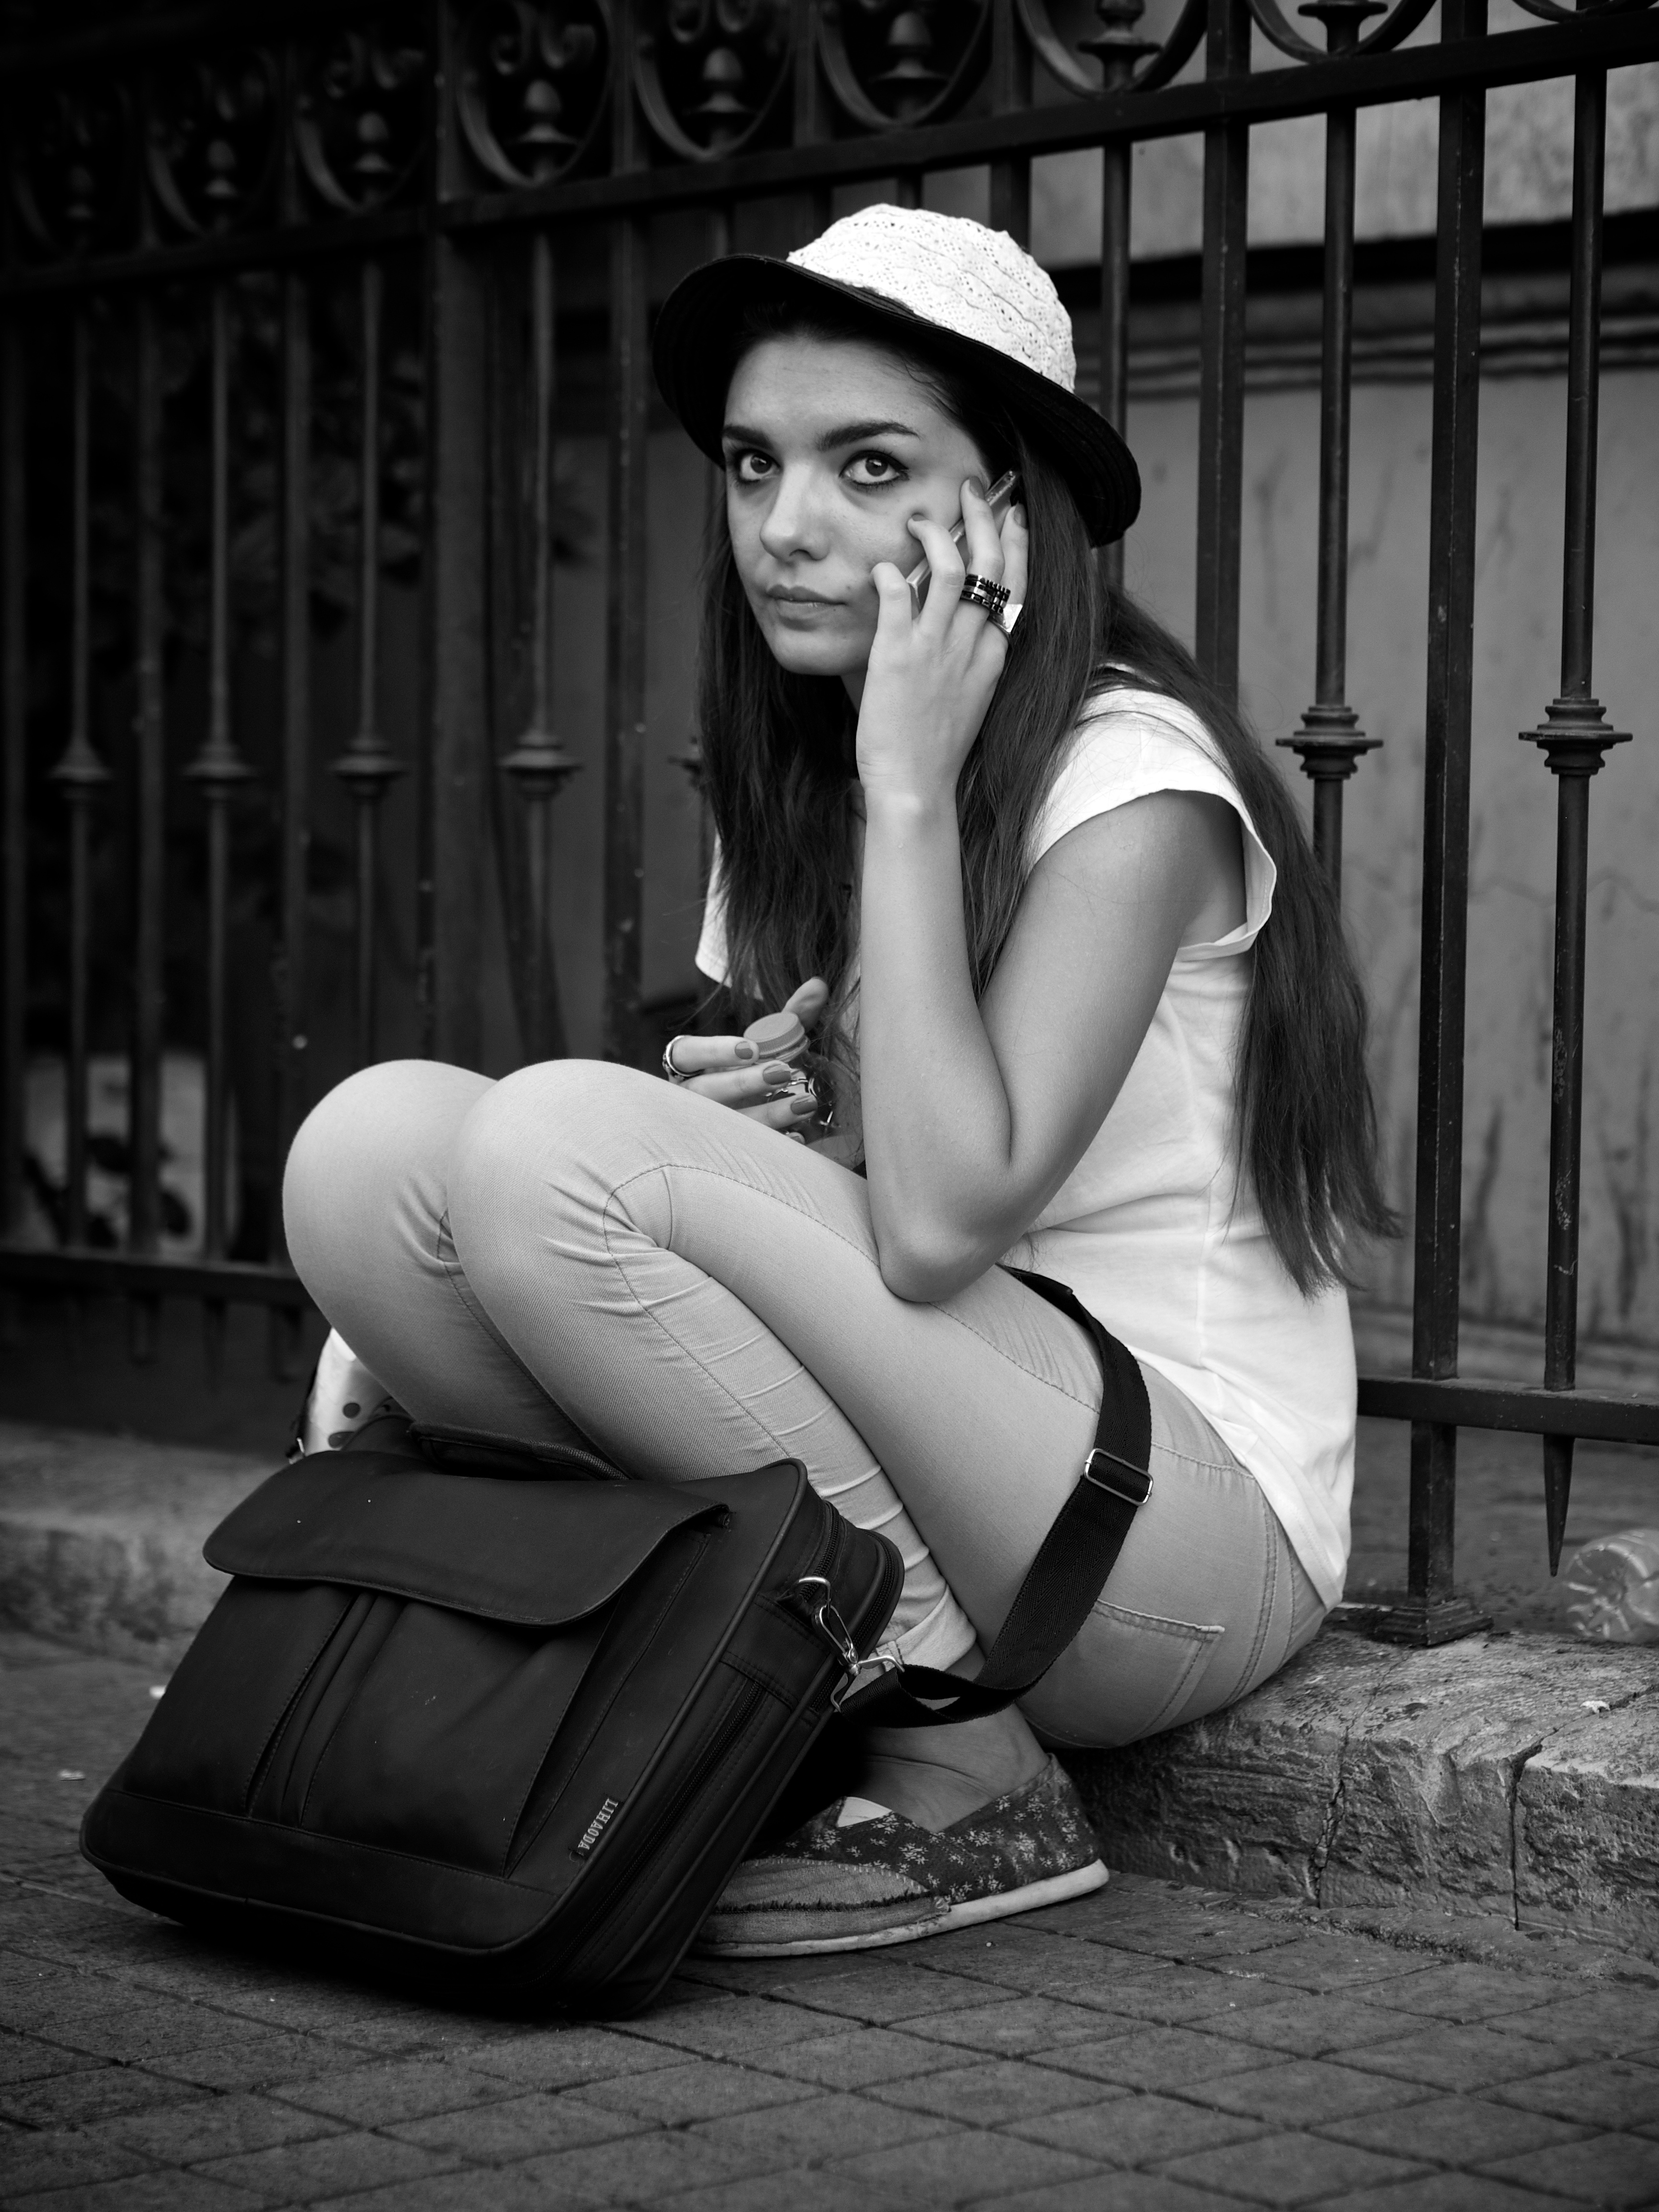
person, black and white, girl, woman, white, street, photography, ebook, portrait, model, sitting, training, fashion, clothing, black, monochrome, lady, streetphotography, flickr, thomas, video, olympus, photograph, beauty, omd, fuji, leica, monochrom, leuthard, hcb, thomasleuthard, photo shoot, monochrome photography, portrait photography, film noir, human positions, art model, supermodel